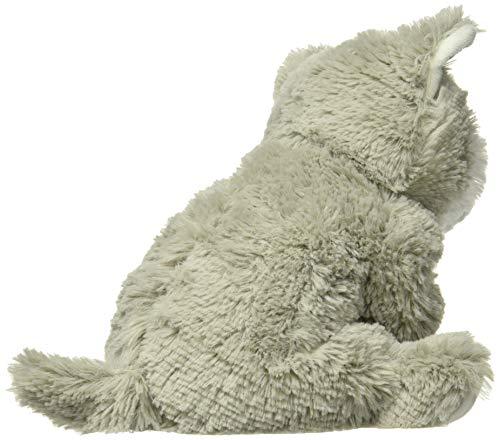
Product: Warmies Microwavable French Lavender Scented Plush Husky
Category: Toys & Games | Stuffed Animals & Plush Toys | Stuffed Animals & Teddy Bears
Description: Warmies are the 1 leading and trusted brand of hot and cold therapy plush toys and spa gifts.
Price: $19.50
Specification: Product Dimensions:         13 x 4 x 8 inches ; 1.75 pounds    |Shipping Weight: 1.8 pounds (View shipping rates and policies)|Domestic Shipping: Currently, item can be shipped only within the U.S. and to APO/FPO addresses. For APO/FPO shipments, please check with the manufacturer regarding warranty and support issues.|International Shipping: This item can be shipped to select countries outside of the U.S.  Learn More|ASIN: B01LZAFBBD|UPC: 816018020127|Item model number: CP-HUS-1|    #51    in Stuffed Animals & Teddy Bears    |    #16    in Toddler Stuffed Animals & Toys